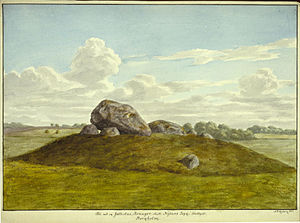
Arnager / Galleri
Arnager er et lille fiskerleje med 151 indbyggere beliggende i Rønne Sogn på det sydlige Bornholm.